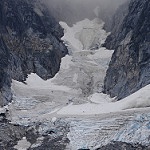
Scene: Outdoor